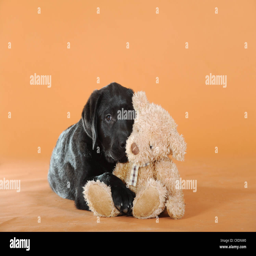
puppy lying with a teddy bear